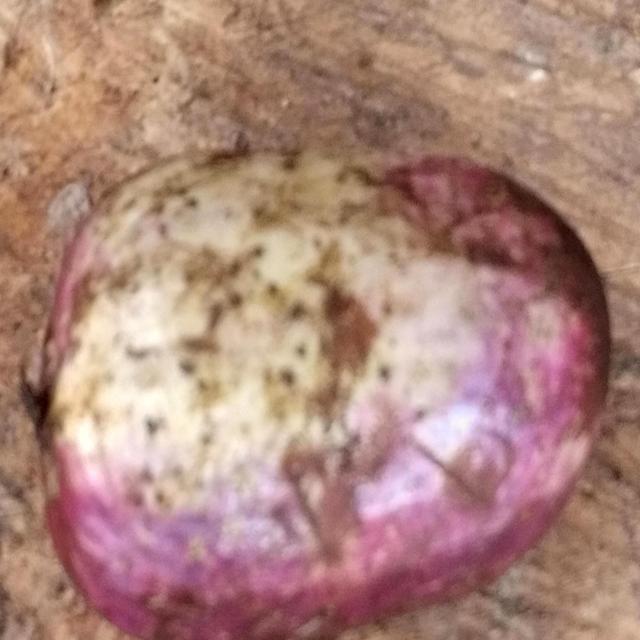
Plum grade: unripe